Money in the Bank (2017)

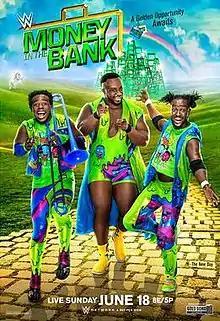
Promotional poster featuring The New Day (Xavier Woods, Big E, and Kofi Kingston)

The 2017 Money in the Bank was a professional wrestling pay-per-view (PPV) and livestreaming event produced by WWE. It was the eighth annual Money in the Bank and took place on June 18, 2017, at the Scottrade Center in St. Louis, Missouri, held exclusively for wrestlers from the promotion's SmackDown brand division. It was the first event to feature a women's Money in the Bank ladder match, and was also the only brand-exclusive Money in the Bank event to be held during either of WWE's brand extension periods.